Eva Zetterberg

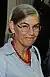
Zetterberg in 2012

Ingrid "Eva" Margareta Zetterberg (born 11 September 1947) is a Swedish Left Party politician and diplomat. She served as a member of parliament from 1991 to 2002. She has later been Swedish ambassador in Nicaragua, Chile, and Peru.